Elena Komendrovskaja

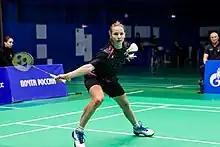

Elena Sergeevna Komendrovskaja (born 19 May 1991) is a Russian badminton player.